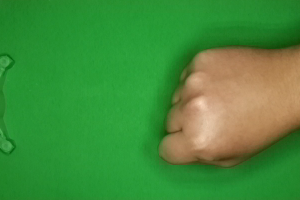
Label: rock